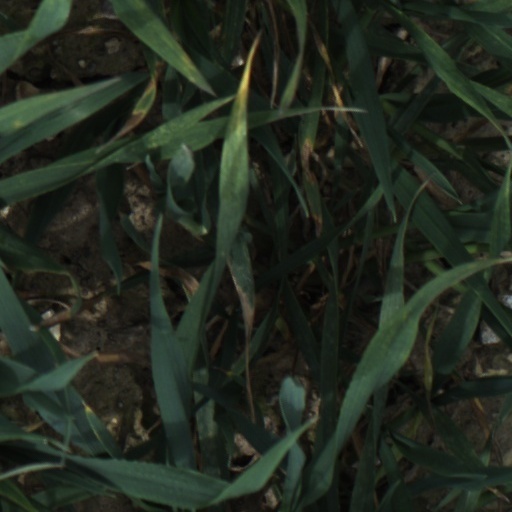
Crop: wheat